Wiebbe Hayes

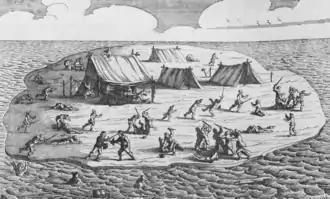
Massacre of the 's survivors on Beacon Island

With his potential opponents out of the way, Cornelisz and his followers subsequently began a reign of terror on the island, raping, murdering and terrorizing the helpless passengers and crew who were not part of their conspiracy. Nearly three weeks after Hayes' departure to the "high islands," a smoke signal was received from one of them; Wiebbe Hayes and his soldiers had found fresh water. This complicated matters greatly for Cornelisz, who had believed the stranded group were either dead or dying. First, it meant they had a means to survive. Secondly, he was in danger of their warning any rescue ship approaching. Initially, Cornelisz ignored the smoke, and Hayes wondered why no one came to their island. Then, in the days that followed, a small group of survivors from Cornelisz's reign of terror began to drift across the lagoon to Hayes' location on makeshift rafts with stories of atrocities including rape, murder and massacre.